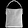
Label: Bag